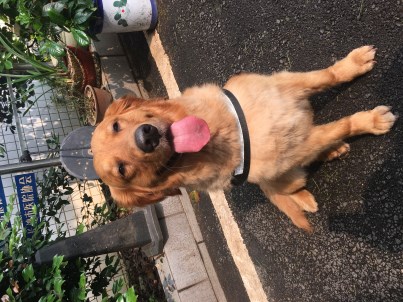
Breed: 5355-n000126-golden_retriever